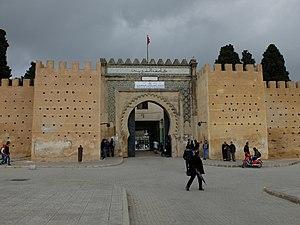
Porte principale (occidentale) de la Casbah Cherarda.